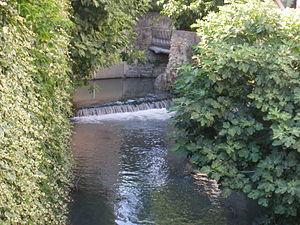
La Seille, Bédarrides, Vaucluse France
La Seille est une rivière française de Vaucluse. C'est un sous-affluent du Rhône.